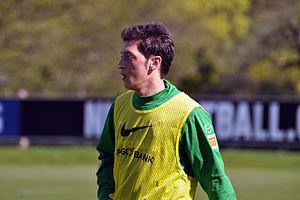
Mesut Özil à l'entraînement le 23 avril 2010 avec son club du Werder de Brême.